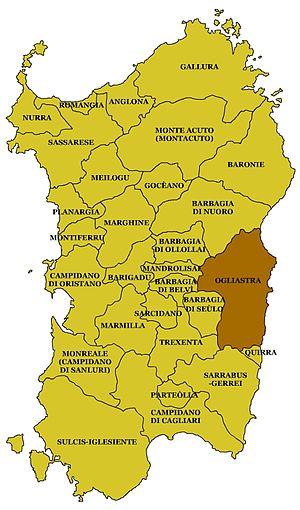
Le judicat de Agugliastra ou Ogliastra était un petit judicat qui a existé pendant une courte durée en Sardaigne au cours du Xᵉ siècle et XIᵉ siècle. Il était situé à l'est de l'île, au sud de la Gallura, de l'Arborée et au nord de Cagliari le long de la mer Tyrrhénienne. Sa capitale était Ogliastra.